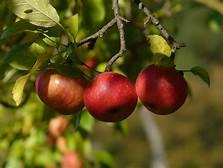
Label: apple